Afşartarakçı, Gerede

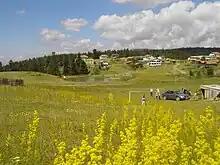
Afşartarakçı

Afşartarakçı is a village in the Gerede District, Bolu Province, Turkey. Its population is 53 (2021).